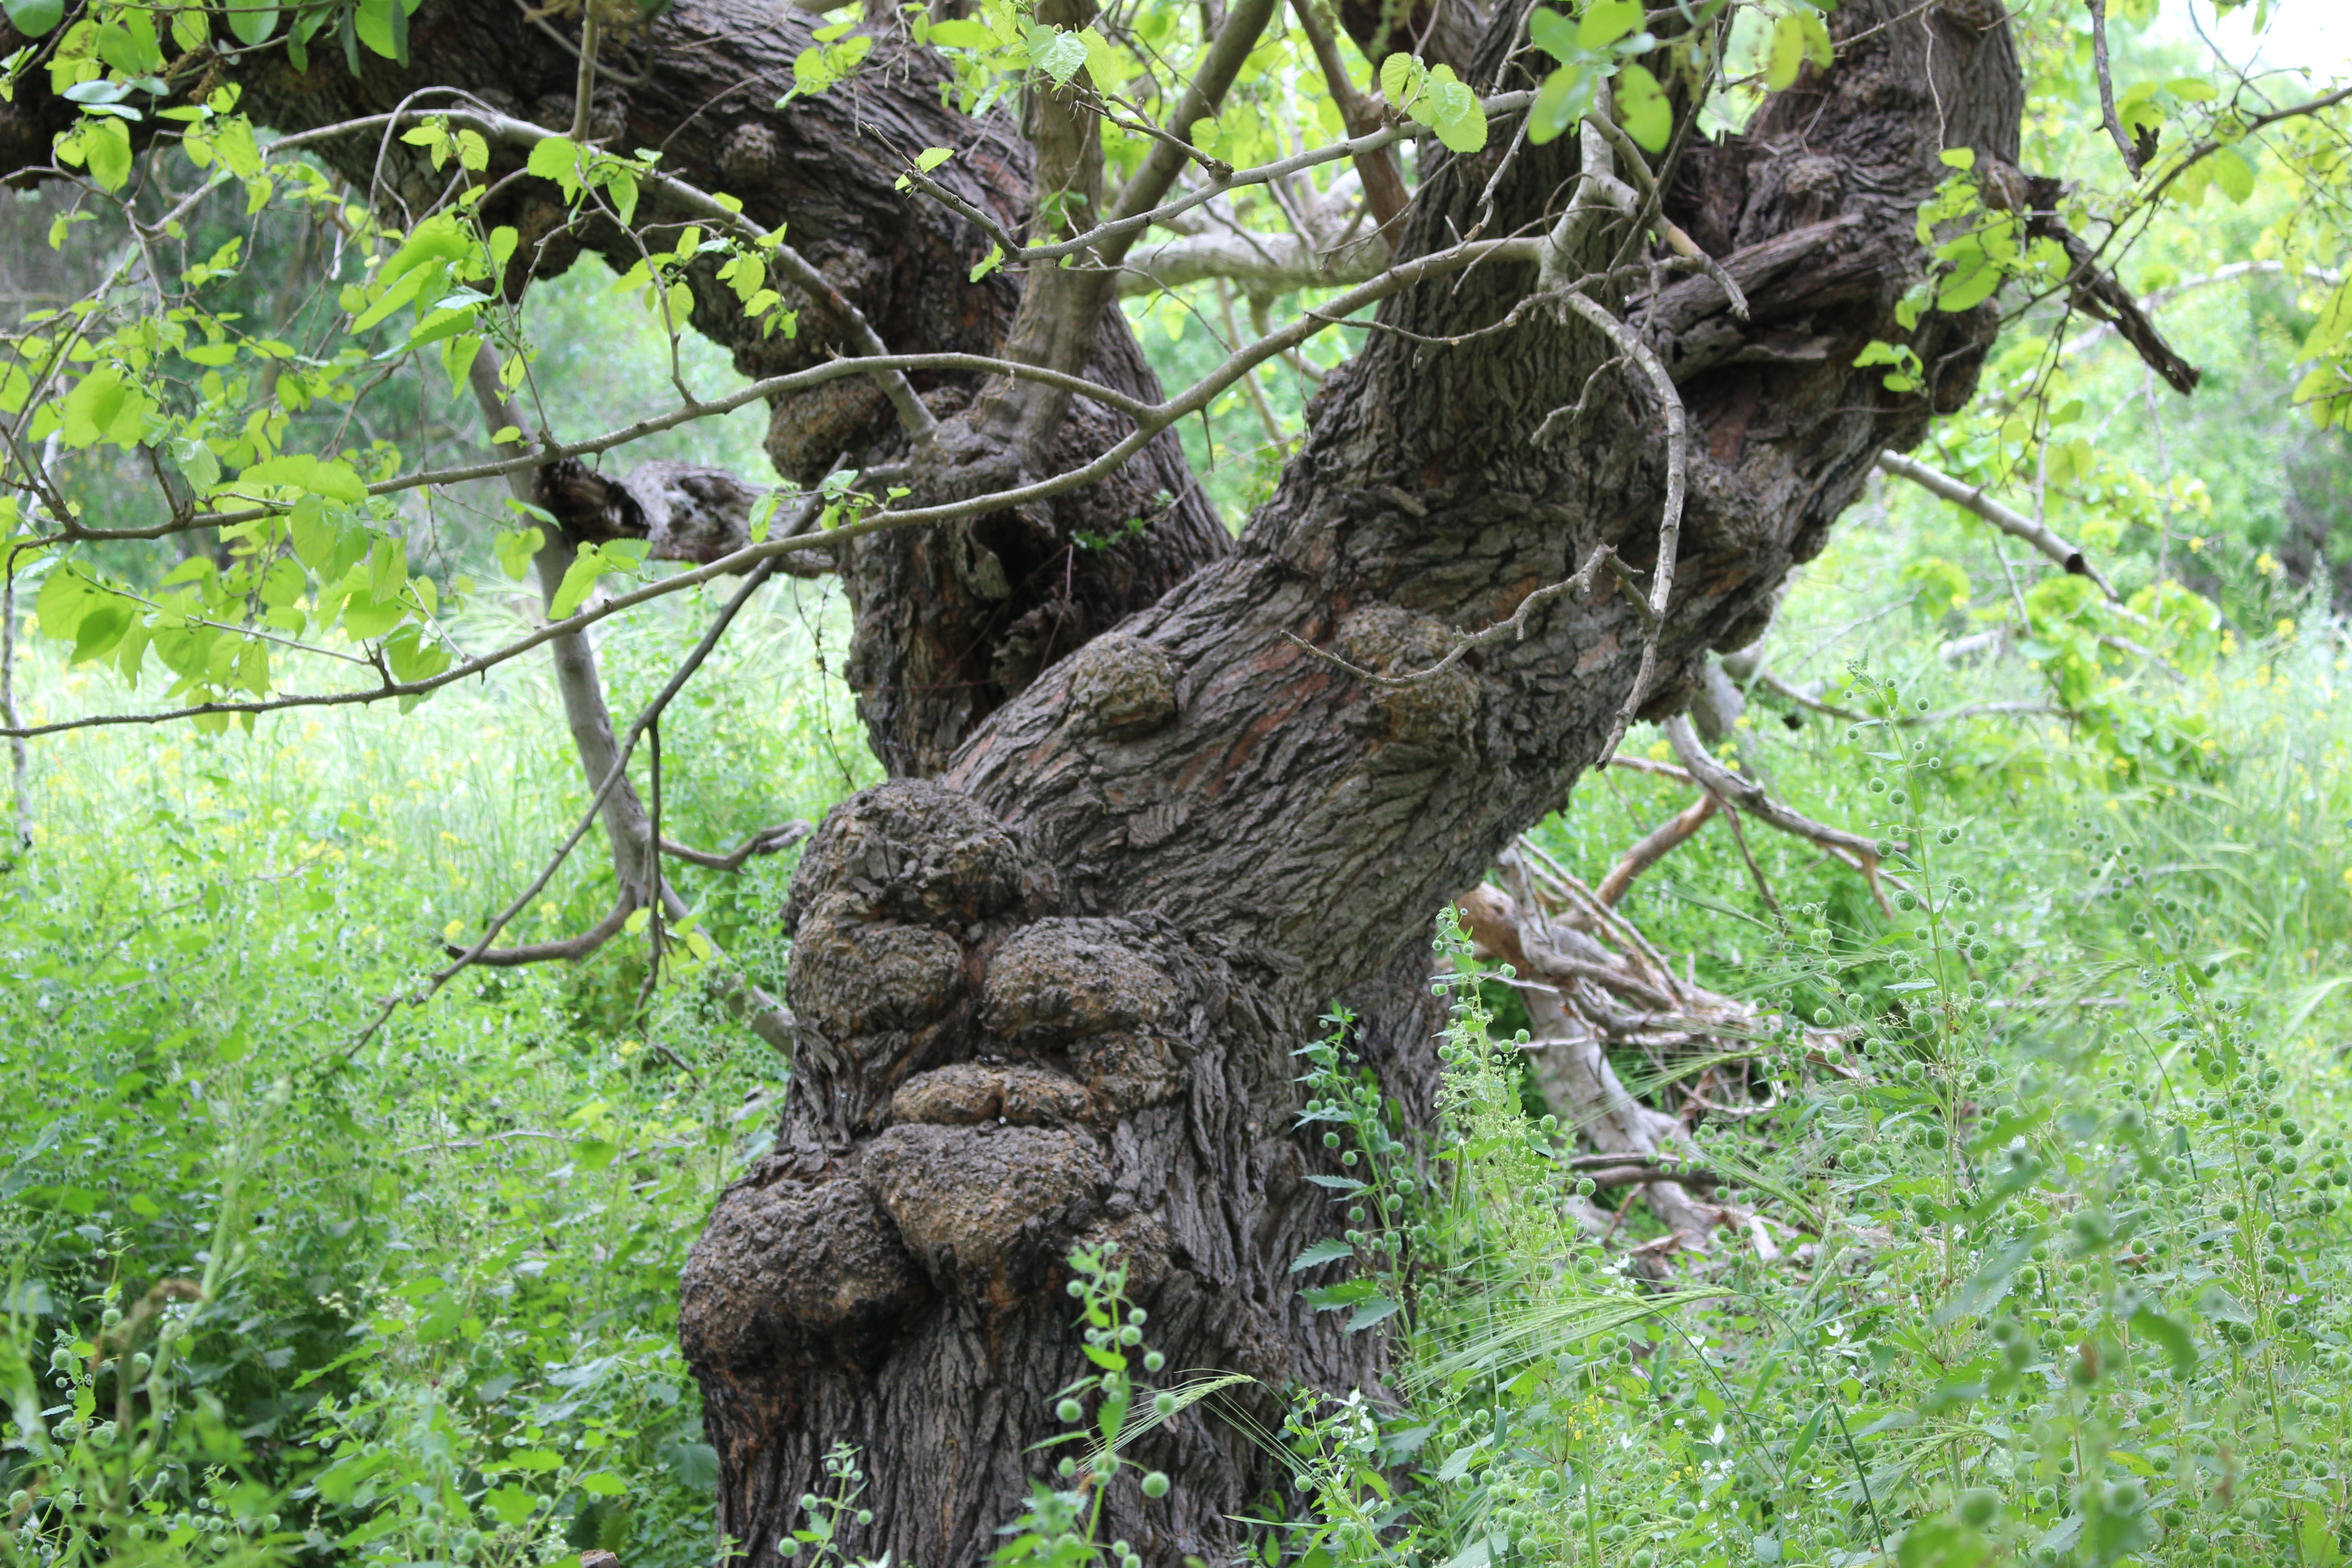
tree, nature, bird, growth, plant, wood, texture, old, wildlife, fauna, root, branches, large, tree roots, big tree